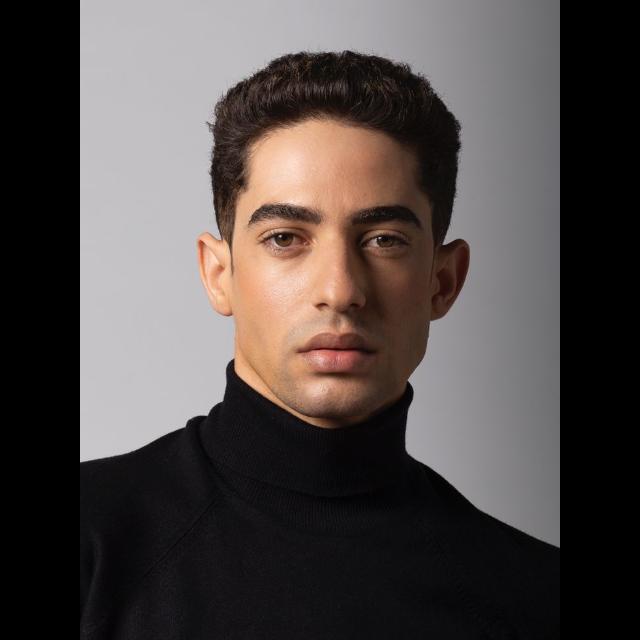
Portrait style: Real Portrait